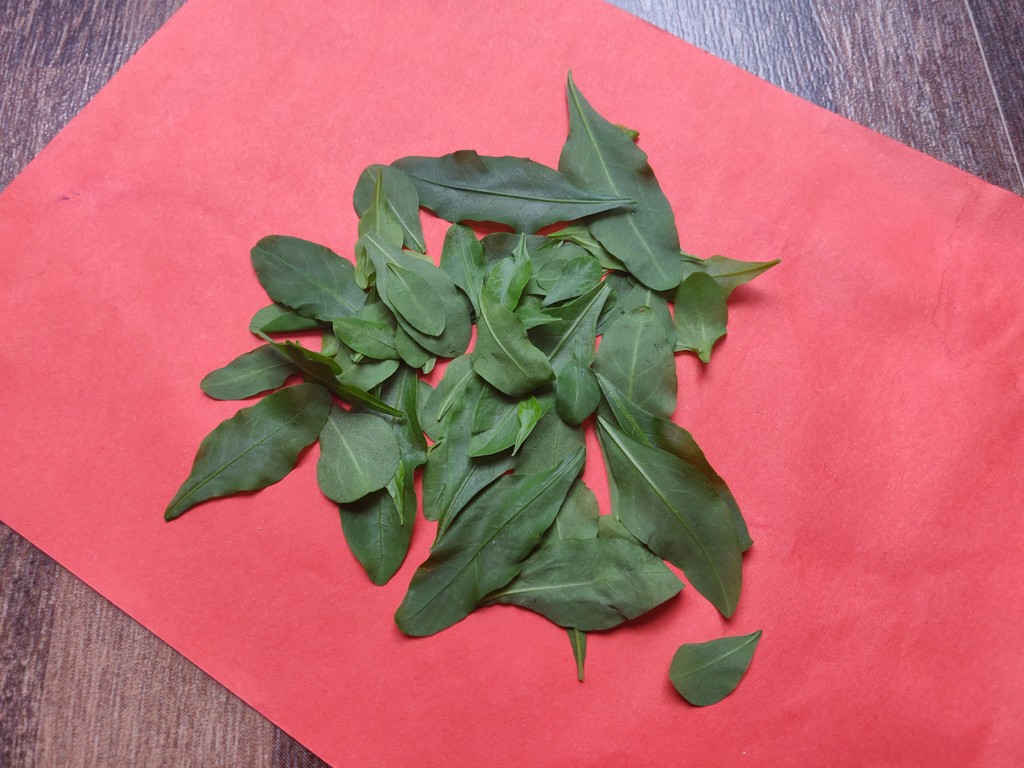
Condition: Healthy
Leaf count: multiple
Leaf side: unknown